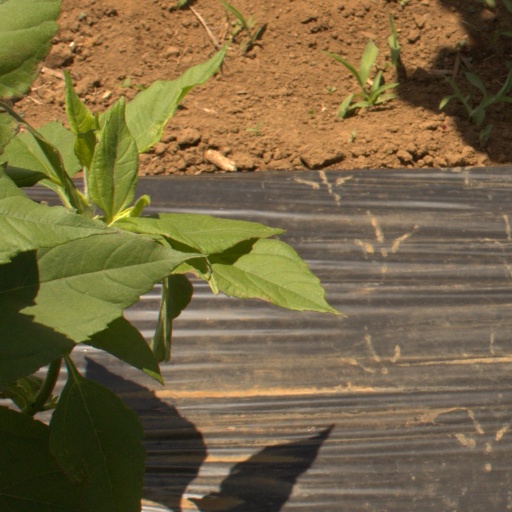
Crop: Jerusalem artichoke